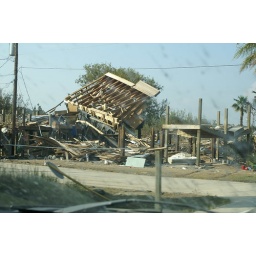
The roof of this home is laying on top of the roof of the same home. Taken in Seabrook.